Atwater-Donnelly

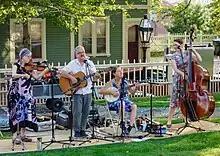
Atwater-Donnelly with Cathy Clasper-Torch and Erin Lobb Mason.

They were one of the earlier musical groups to be on the web, after one of their fans worked with Atwater to put a site up in 1995.